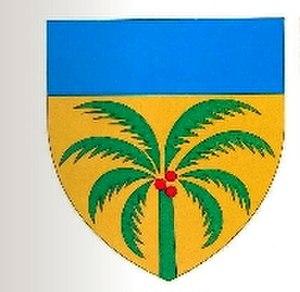
Le Blason de la ville de Cocobeach au Gabon
Cocobeach est une ville du Gabon, chef-lieu du département de la Noya dans la province de l'Estuaire.